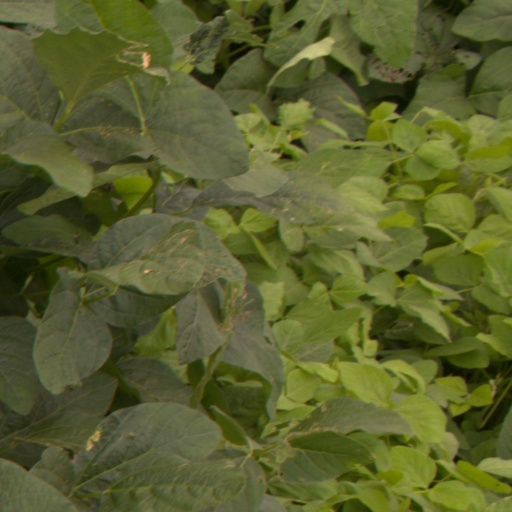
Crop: soybean